Americium

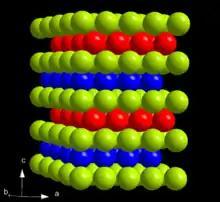
Double-hexagonal close packing with the layer sequence ABAC in the crystal structure of α-americium (A: green, B: blue, C: red)

In the periodic table, americium is located to the right of plutonium, to the left of curium, and below the lanthanide europium, with which it shares many physical and chemical properties. Americium is a highly radioactive element. When freshly prepared, it has a silvery-white metallic lustre, but then slowly tarnishes in air. With a density of 12 g/cm, americium is less dense than both curium (13.52 g/cm) and plutonium (19.8 g/cm); but has a higher density than europium (5.264 g/cm)—mostly because of its higher atomic mass. Americium is relatively soft and easily deformable and has a significantly lower bulk modulus than the actinides before it: Th, Pa, U, Np and Pu. Its melting point of 1173 °C is significantly higher than that of plutonium (639 °C) and europium (826 °C), but lower than for curium (1340 °C).